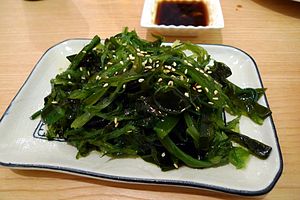
Spiselige alger
Spiselige alger
Spiselige alger: